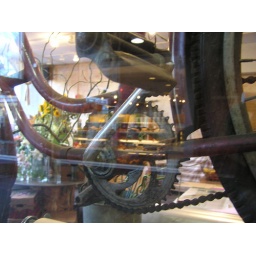
In the window of a flower shop in the Holyoke Center at Harvard University, Cambridge, MA.